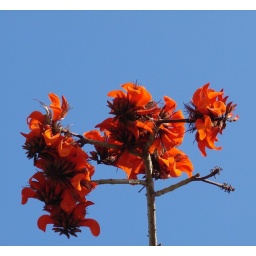
Coral tree blossoms against the sky natural color